Analects

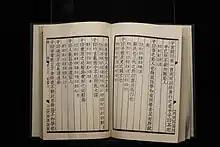
The "Analects", from Östasiatiska Museet in Stockholm

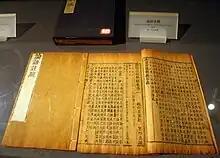
A copy of He Yan's commentary on the "Analects", with a sub-commentary by Xing Bing, printed during the Ming dynasty

According to Ban Gu, writing in the "Book of Han", the "Analects" originated as individual records kept by Confucius's disciples of conversations between the Master and them, which were then collected and jointly edited by the disciples after Confucius' death in 479 BC. The work was titled "Lunyu" during the Han dynasty: in this context the character for "lun" means 'discuss' or 'dispute', while "yu" means 'speech' or 'sayings'. "Lunyu" therefore may mean 'edited conversations', or 'selected speeches' (thus ""). This broadly forms the traditional account of the genesis of the work accepted by later generations of scholars, for example the Song dynasty neo-Confucian scholar Zhu Xi stated that "Analects" is the records of Confucius's first- and second-generation pupils.